Basilica di San Leone, Assoro

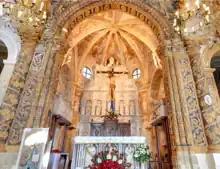
Apse and main altar of church of San Leone

San Leone is a Roman Catholic basilica church located on Via Crissa #294 in the town of Assoro, province of Enna, region of Sicily, Italy.